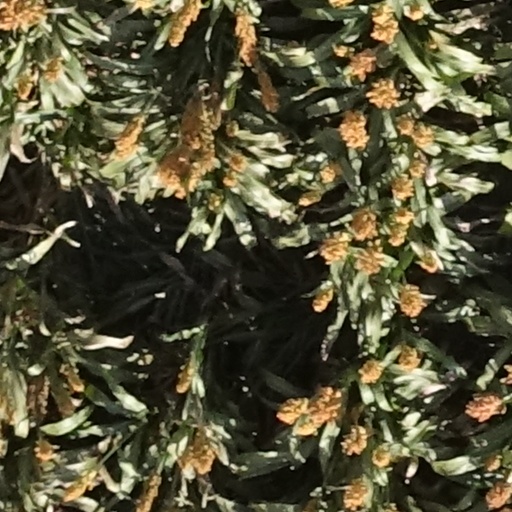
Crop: sorghum